Stolzite

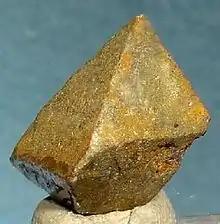
Stolzite crystal from the Darwin District, Inyo County, California (size: 2.0 × 1.7 × 1.6 cm)

Lead tungstate crystals have the optical transparency of glass combined with much higher density (8.28 g/cm vs ~2.2 g/cm for fused silica). They are used as scintillators in particle physics because of their short radiation length (0.89 cm), low Molière radius (2.2 cm), quick scintillation response, and radiation hardness. Lead tungstate crystals are used in the Compact Muon Solenoid's electromagnetic calorimeter.